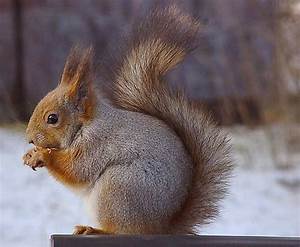
Label: scoiattolo